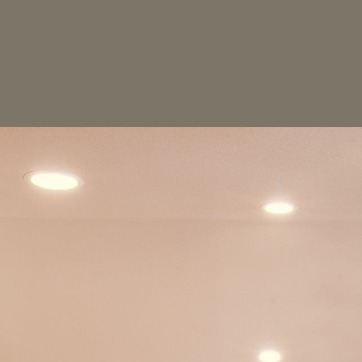
Material: painted